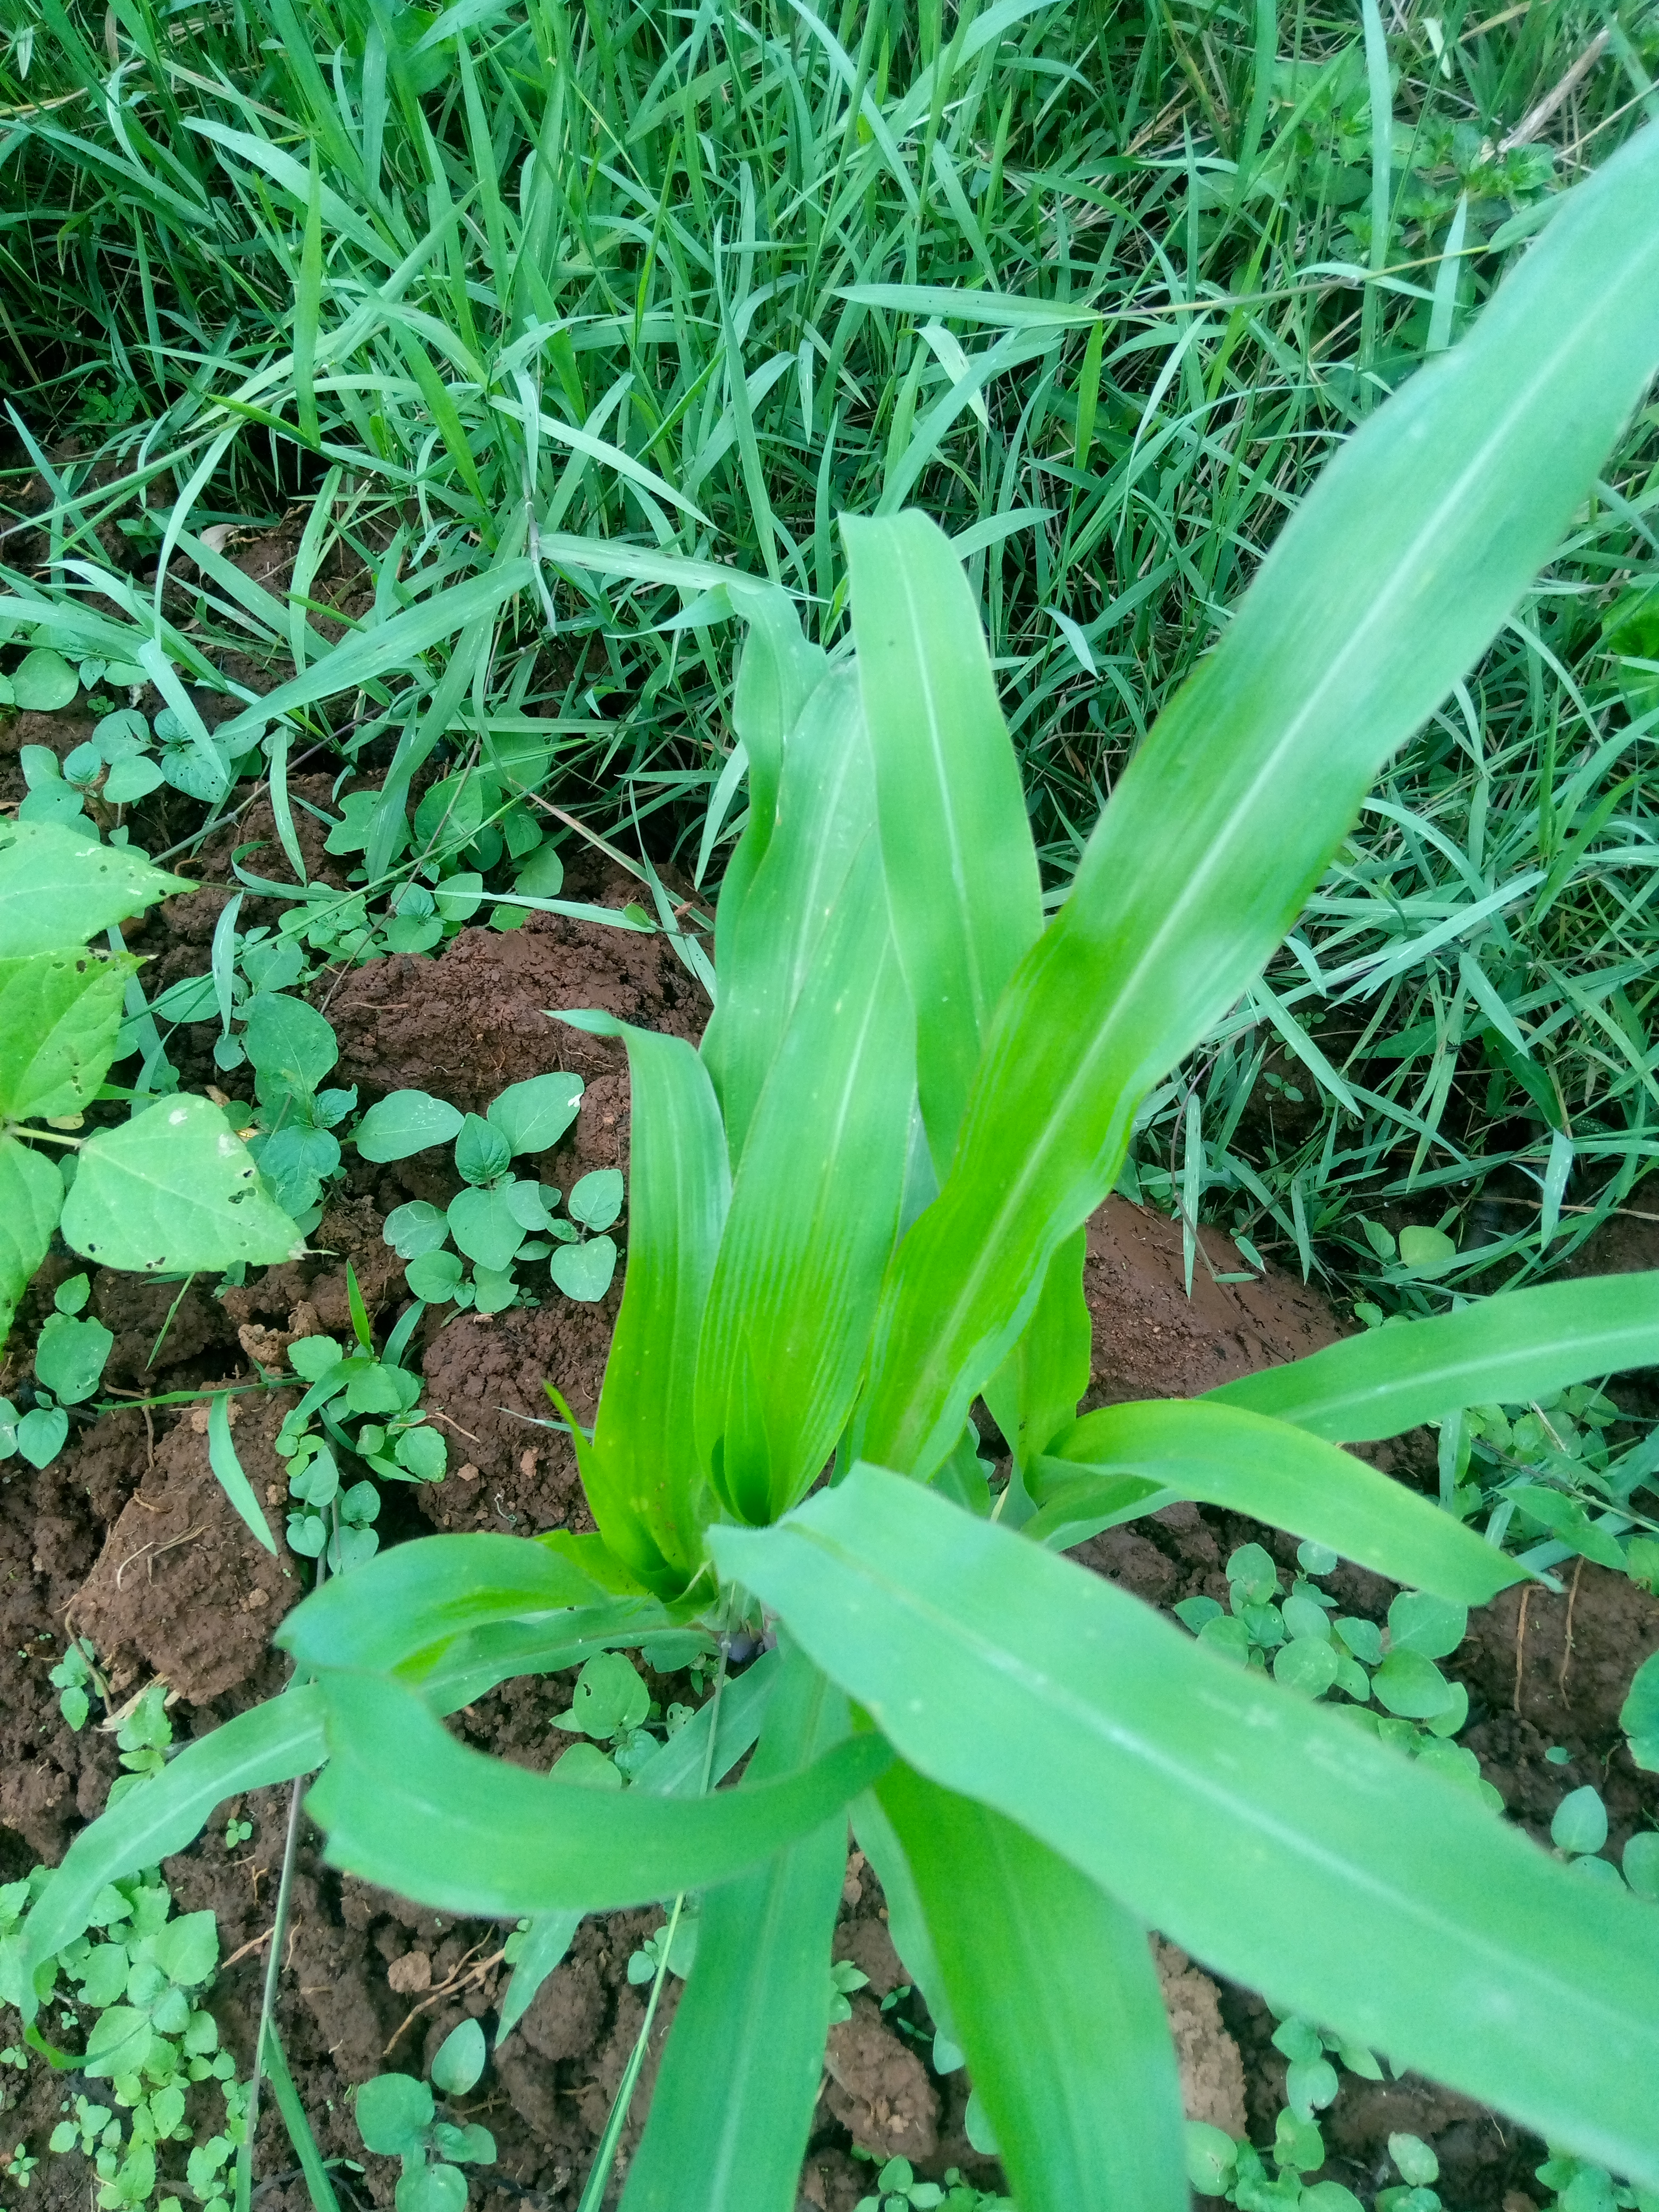
Label: spodoptera_frugiperda